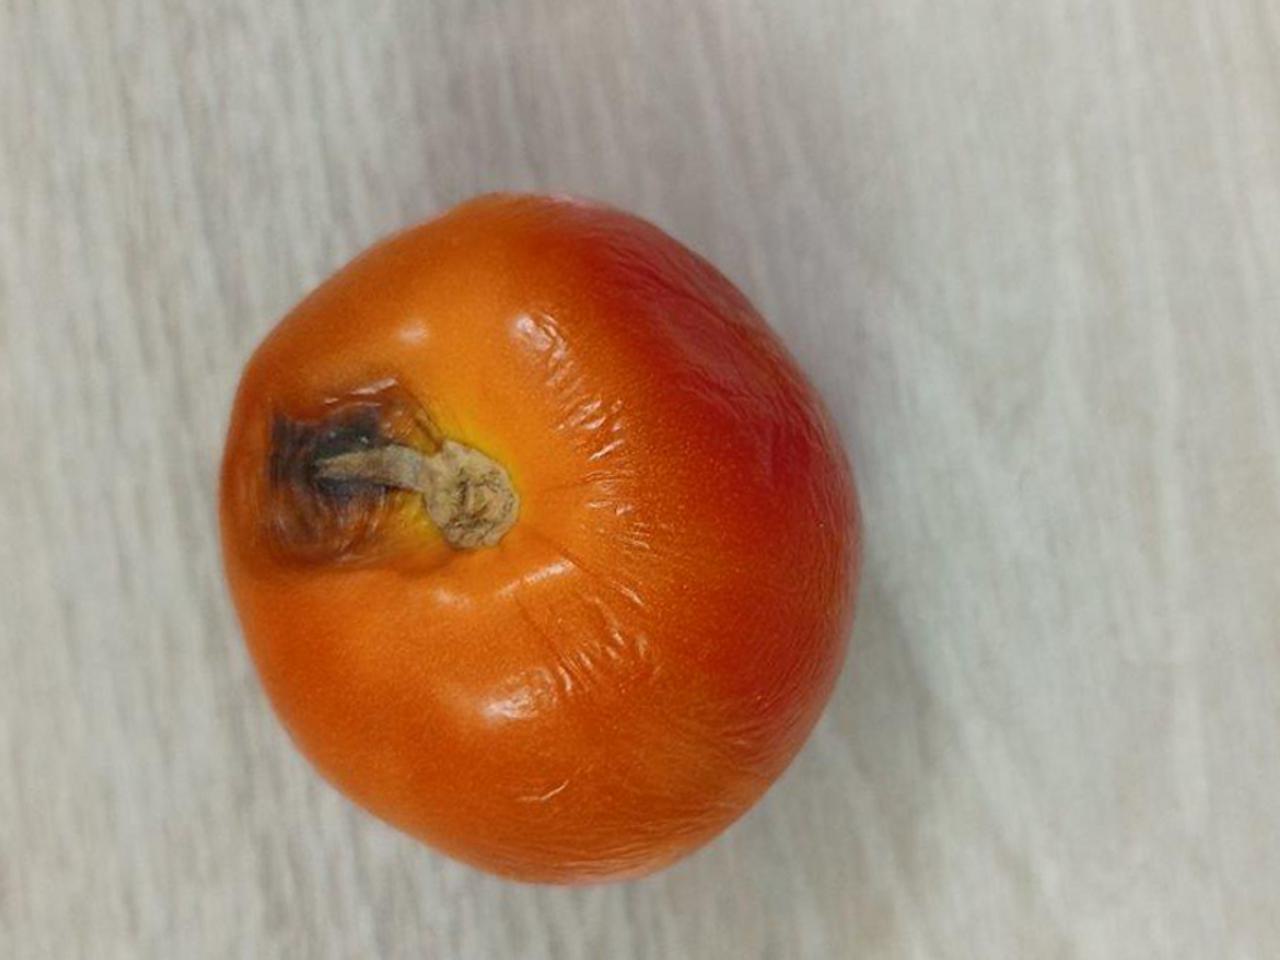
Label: Rotten